Spray-on skin

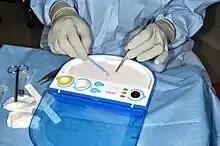
Preparation of spray-on skin using a ReCell device

Spray-on skin is a skin culturing treatment for burn, or other skin damage victims. It involves taking small samples of the patient's skin and spraying them on the wound.